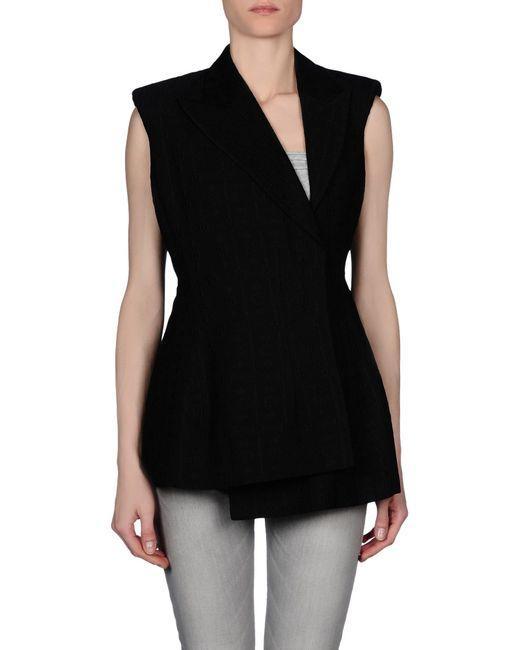
Schwarze taillierte Weste mit asymmetrischem Halsausschnitt für Damen